The Surreal Life

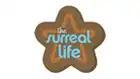
Former logo

The Surreal Life is an American reality television series that records a group of celebrities as they live together for a limited number of weeks. Initial seasons took place in Glen Campbell's former mansion in the Hollywood Hills for two weeks. The format of the show resembles that of "The Real World" in that the cameras not only record the castmates' participation in group activities assigned to them, but also their interpersonal relationships and conflicts. The show's first two seasons aired on The WB, and subsequent seasons were shown on VH1.